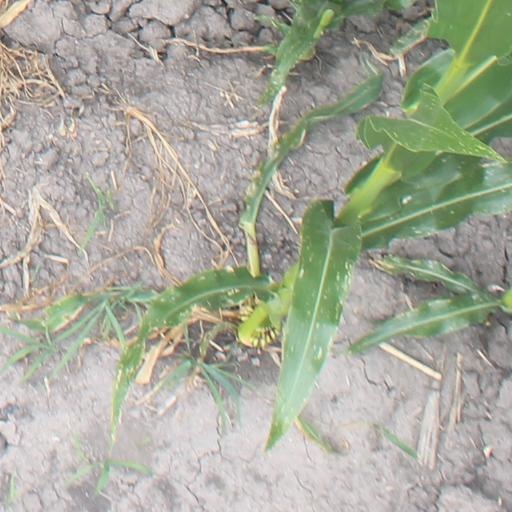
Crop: maize; corn